2-Methylbutyryl-CoA dehydrogenase deficiency

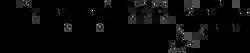
2-Methylbutyryl-CoA

2-Methylbutyryl-CoA dehydrogenase deficiency is an autosomal recessive metabolic disorder. It causes the body to be unable to process the amino acid isoleucine properly. Initial case reports identified individuals with developmental delay and epilepsy, however most cases identified through newborn screening have been asymptomatic.